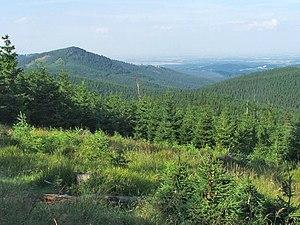
Le Sentier principal des Sudètes Mieczysław Orłowicz est un sentier touristique de randonnée marqué en rouge qui mène de Świeradów-Zdrój à Prudnik par les parties les plus intéressantes des Sudètes.